Greater Manchester Transport Innovation Fund

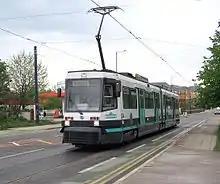
A Metrolink tram in Eccles

Manchester Metrolink is Greater Manchester's urban transit system. The network in 2008 had 3 routes, 37 stations and of track. The Phase 3a extension already had funding, with surveys and inspection work already underway. Further extensions proposed under the TiF scheme would have increased track mileage to , the number of stops to 108, the combined impact of the recently announced extensions to the Metrolink network (which are not part of TiF) and the impact of TiF extensions would bring to the total passenger capacity to 70 million journeys annually (from 20 million in 2008).